Demographics of South Sudan

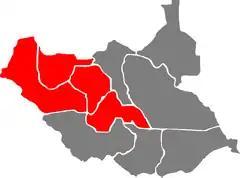
The historic Bahr el Ghazal Region (in Red) contains the South Sudan states of Northern Bahr el Ghazal, Western Bahr el Ghazal, Lakes, and Warrap, and is inhabited mainly by the Dinka people, with a large number of Moslem Arab tribes in the Western Bahr el Ghazal state.

The Dinka people (part of the Nilotic group) have no centralized political authority, but are instead organized by several independent but interlaced clans. The Dinka people are the largest group in South Sudan, representing 40% of the population (depending on the source, between 1 and 4 million people) and live primarily in Anglo-Egyptian Sudan's historic province of Bahr el Ghazal. Today, the region consists of the South Sudan states Northern Bahr el Ghazal, Lakes, and Warrap, with significant presence in the historic province of Greater Upper Nile's states of Jonglei, Upper Nile, and Unity.